Inosculation

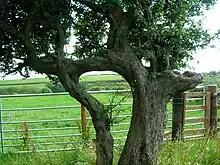
A "husband and wife" blackthorn ("Prunus spinosa") at Lynncraigs farm, Dalry, North Ayrshire, Scotland

Such trees are often colloquially referred to as "husband and wife" trees, or "marriage trees". The straightforward application of the term comes from the obvious unification of two separate individual trees, although a more humorous use of the term relates to the sexually suggestive appearance of some natural examples. There may be a degree of religious intent, as some cults are organized around beliefs that trees contain a hidden or sacred power to cure or to enhance fertility, or that they contain the souls of ancestors or of the unborn.